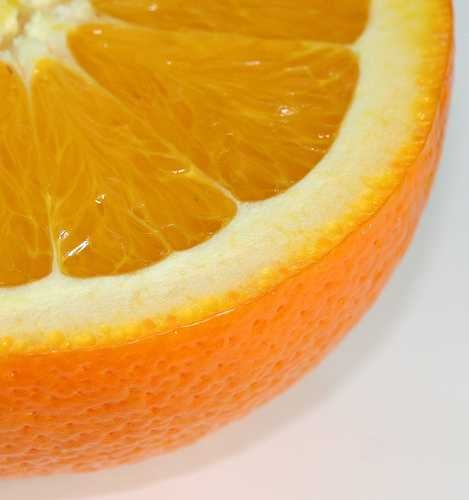
Label: Orange